Mike Taylor (basketball coach)

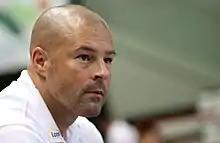
Taylor in 2014

Michael Richard Taylor (born August 29, 1972) is an American basketball coach. He currently serves as head coach and General Manager of the Winnipeg Sea Bears of the Canadian Elite Basketball League (CEBL). Previously, he was head coach of the Poland national team, which he led to the Round of 16 at the 2015 EuroBasket and the quarter-finals of the 2019 FIBA World Cup.